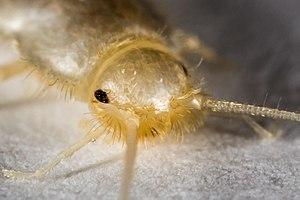
Ctenolepisma longicaudata